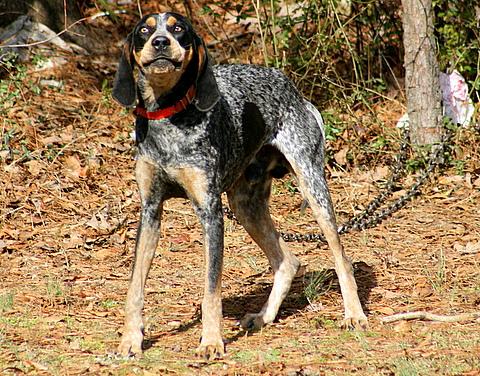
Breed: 217-n000050-bluetick